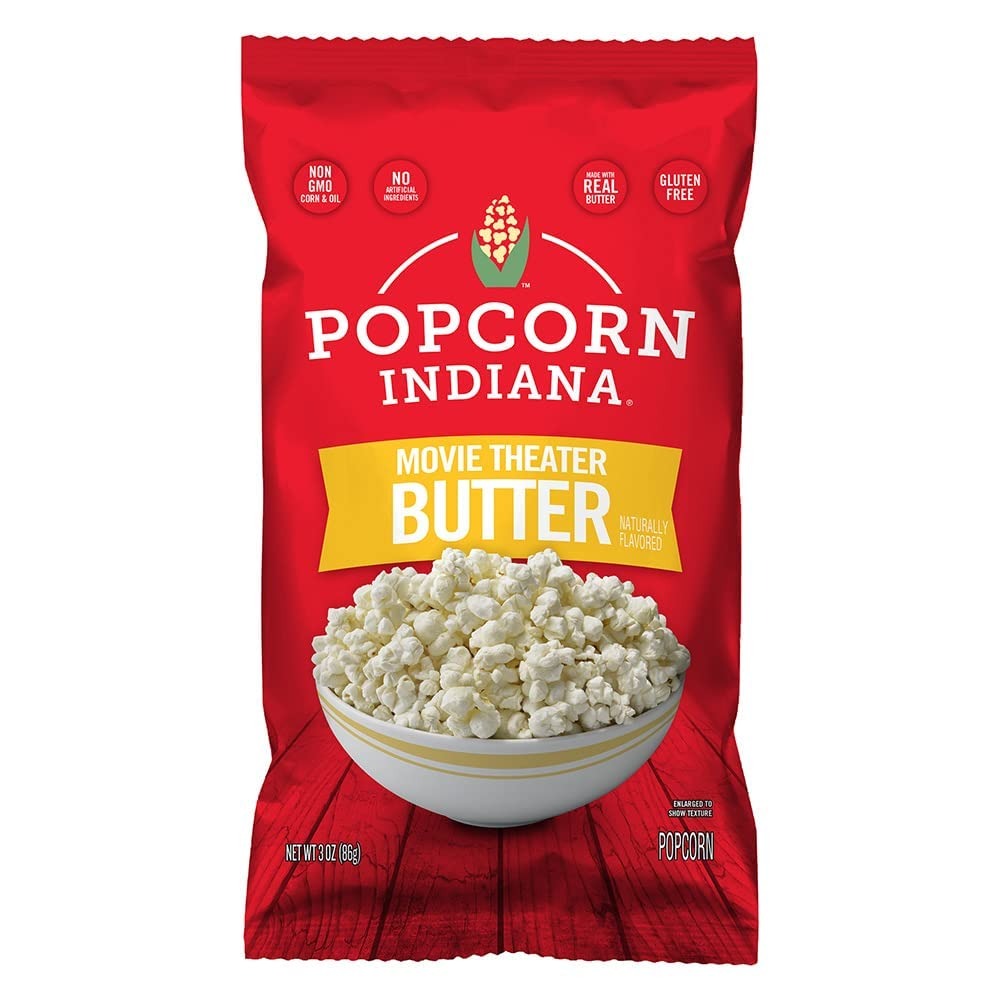
Item Name: Popcorn Indiana Movie Theater Butter – Rich Butter Movie Theater Popcorn, Authentic & Gourmet Flavor, Gluten Free, 3 Oz (6 Pack)
Bullet Point 1: Contains 6 bags of 3 oz Popcorn Indiana movie theater butter - savor the flavor of Popcorn Indiana Movie Theater Butter with bags of pre-popped, gluten free popcorn snacks
Bullet Point 2: Authentic movie theater experience – Popcorn Indiana’s rich movie theater butter popcorn is packed with rich flavor so you can enjoy movie theater popcorn in the comfort of your home
Bullet Point 3: Made with Real Butter - keep this delicious buttery popcorn on hand for movie nights, after-school snacks, friendly hangouts, late nights, & any other happy snacking occasion
Bullet Point 4: Immerse yourself in the delightful aroma & rich flavor of Popcorn Indiana movie theater butter, featuring perfectly popped kernels coated in a savory, real butter goodness
Bullet Point 5: Made from simple, fresh ingredients sourced from the heartland, this popcorn is popped daily for maximum deliciousness. Made in the USA
Value: 6.0
Unit: Count

Price: 37.19